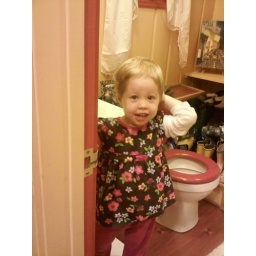
Josephine washing hands and face and teeth and babies in the bathroom sink